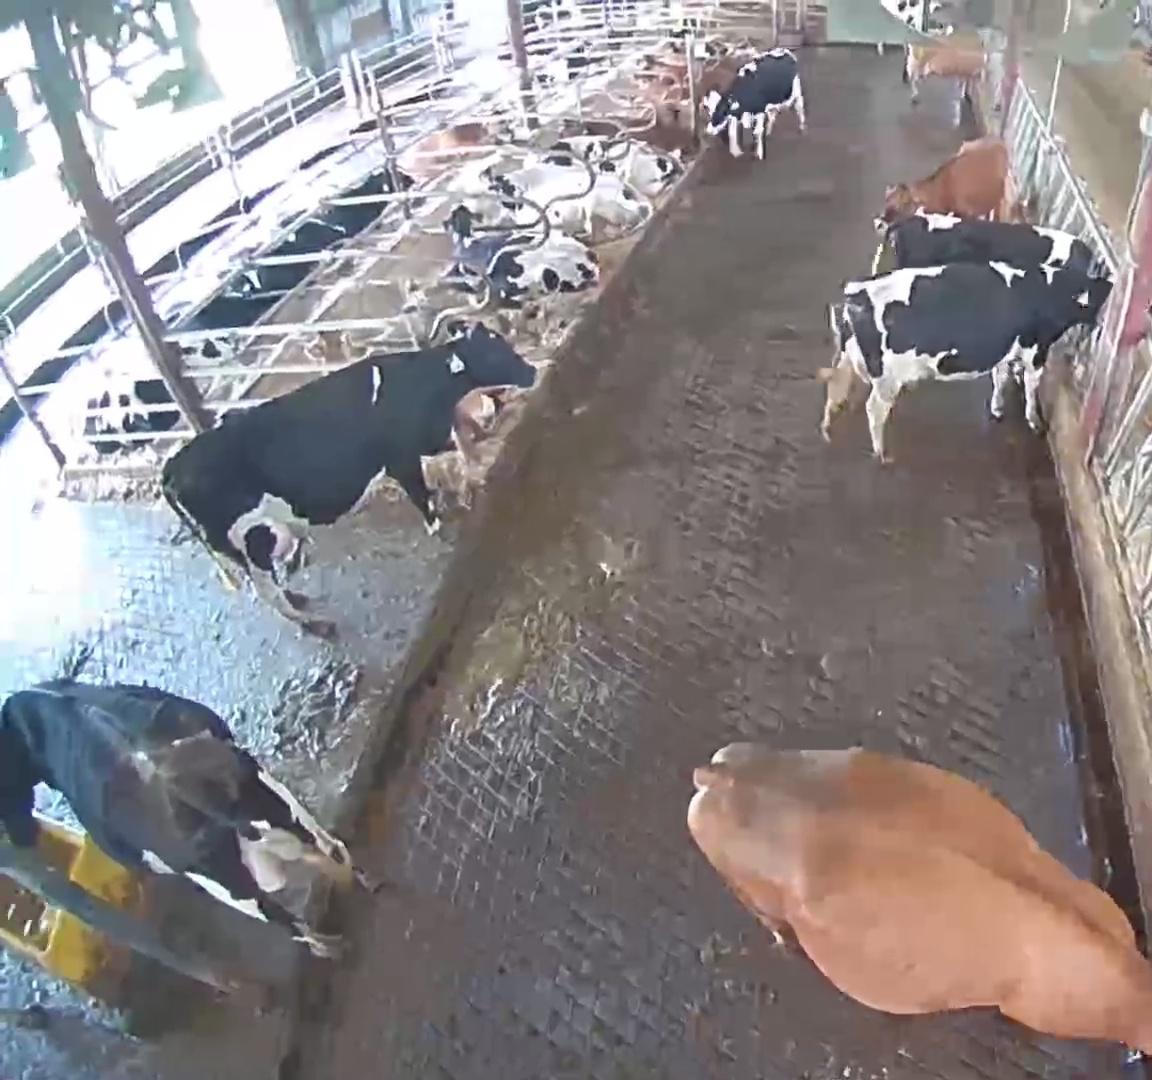
Number of cows: 16